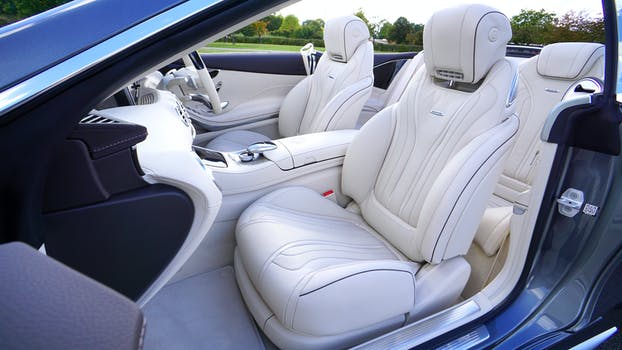
Label: No Watermark